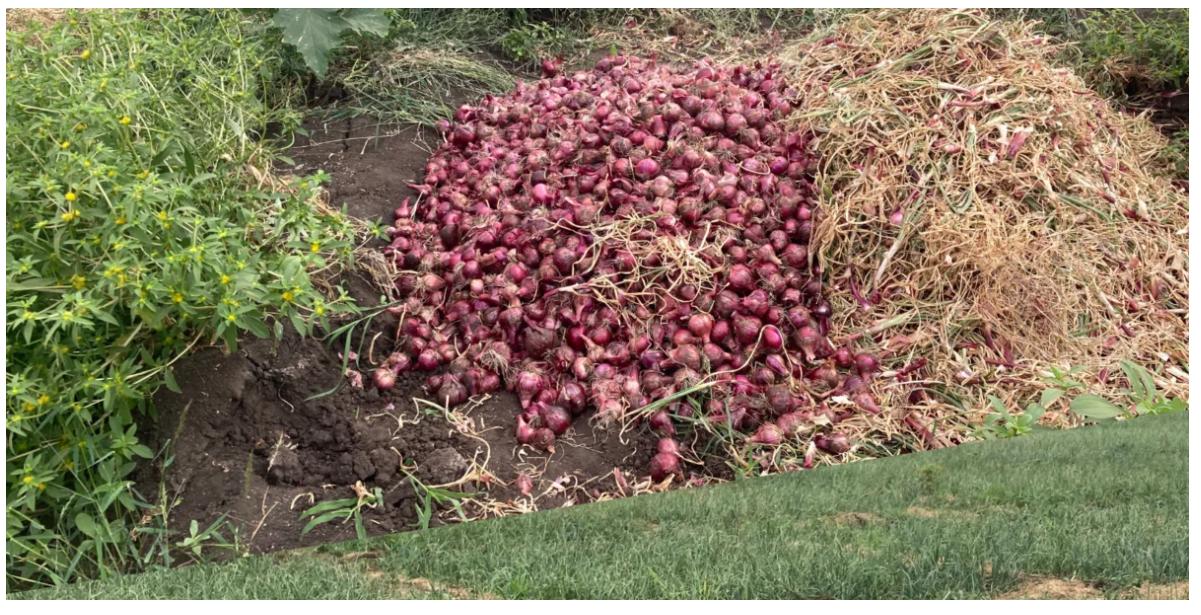
Vichaka vyenye majani ya rangi ya kijani, nyasi fupi na zilizokauka, zikiwa pembeni ya rundo la vitunguu, lililokusanywa baada ya kuvunwa kutoka shambani kwa ajili ya kupelekwa sokoni kuuzwa.